Jinsook Ohta

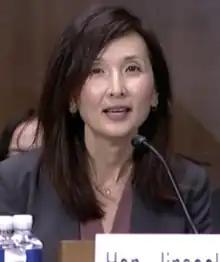
Ohta during her hearing with the Senate Judiciary Committee

On September 30, 2021, President Joe Biden nominated Ohta to serve as a United States district judge of the United States District Court for the Southern District of California. President Biden nominated Ohta to the seat vacated by Judge Barry Ted Moskowitz, who assumed senior status on January 23, 2019. On November 3, 2021, a hearing on her nomination was held before the Senate Judiciary Committee. During her confirmation hearing, she was questioned by three Republican senators over a statement she had endorsed which referred to a U.S. Supreme Court ruling upholding religious or moral exemptions to a contraception mandate as a "devastating blow to women's reproductive justice." On December 2, 2021, her nomination was reported out of committee by a 12–10 vote. On December 17, 2021, the United States Senate invoked cloture on her nomination by a 47–25 vote. Her nomination was confirmed later that day by a 47–24 vote. She received her commission on December 27, 2021. Ohta is the first Asian Pacific American female judge on the U.S. District Court for the Southern District of California.